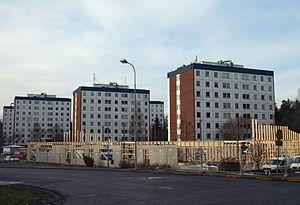
Le programme million est le nom d'un programme de logement mis en œuvre en Suède entre 1965 et 1974 par le parti au pouvoir, le Parti social-démocrate suédois des travailleurs, pour s'assurer que tous les habitants du pays puissent avoir une habitation à un prix raisonnable.